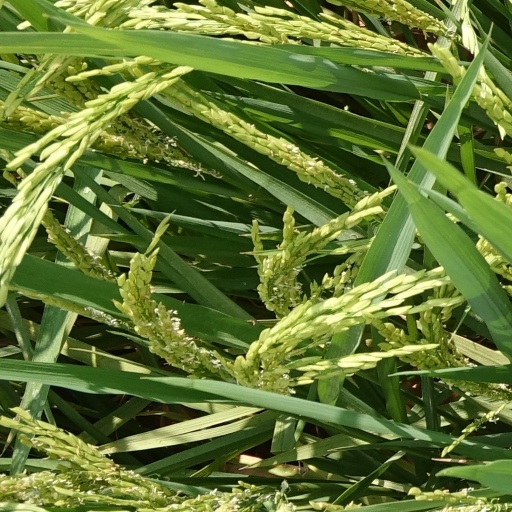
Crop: rice